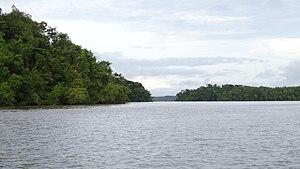
Le río Tuira est un fleuve du Panama, qui arrose la province de Darién, à l'est du pays.